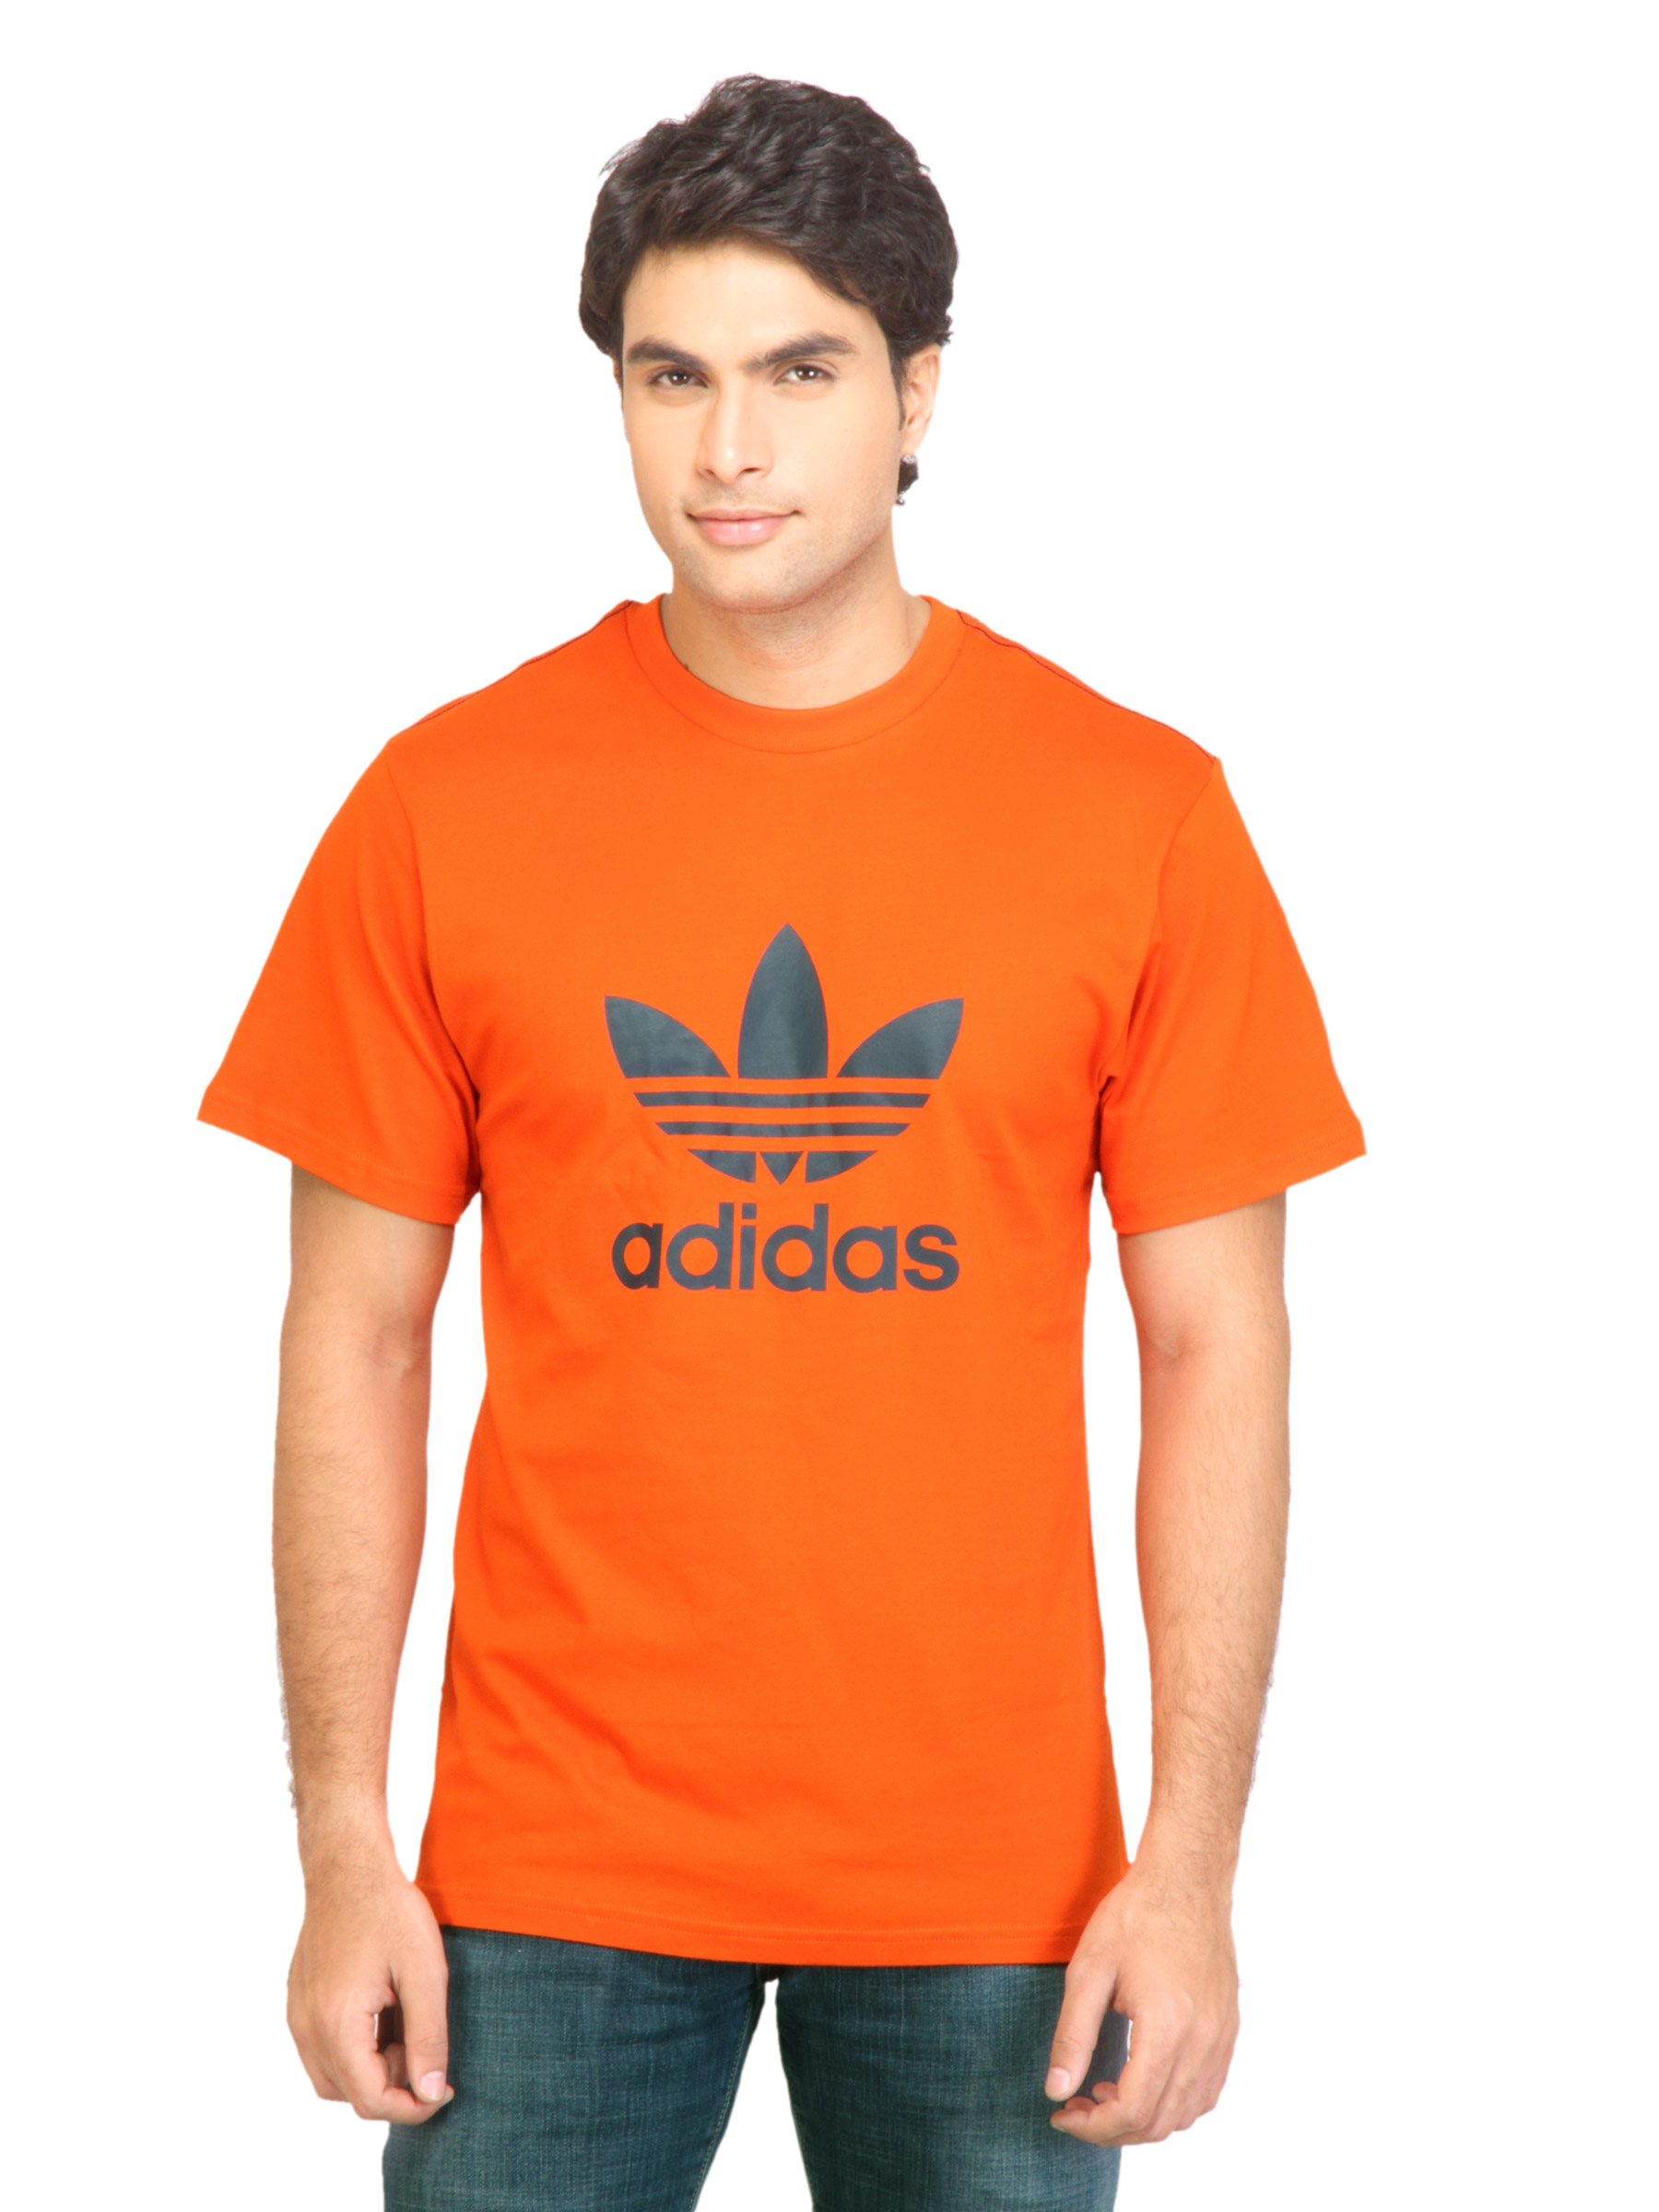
ADIDAS Originals Men Adi Trefoil Orange Tshirt
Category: Apparel / Topwear / Tshirts
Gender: Men
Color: Orange
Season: Summer 2011
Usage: Casual